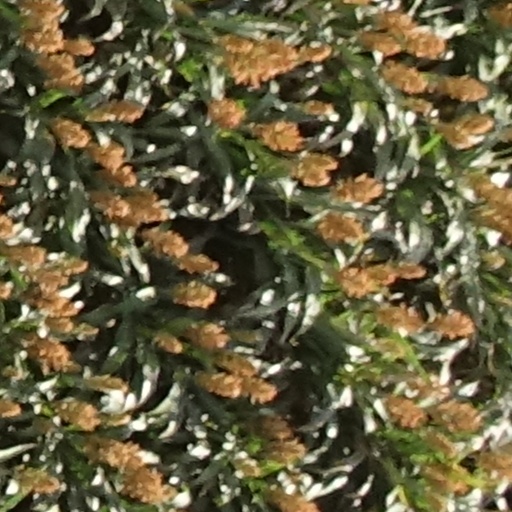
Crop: sorghum